William B. Ebbert

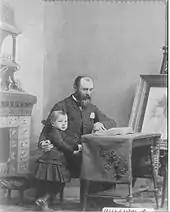
Ebbert and son Wilson in 1890. Wilson (also known as "Jim") would die at age 36.

Upon arriving in Colorado in 1881, Ebbert quickly built up his farming business. He held numerous offices in the agricultural and business communities: